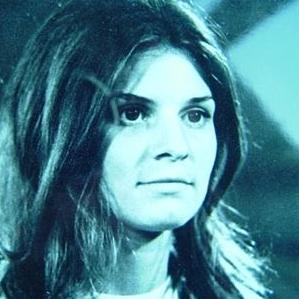
Age: 20